Londinium

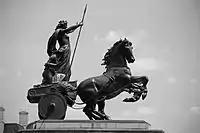
The rediscovery of Tacitus's works revived English interest in Boudica, particularly during the 19th century, when she was used as a symbol for Queen Victoria and the British Empire. ("Boadicea and Her Daughters" by Thomas Thornycroft, 1860s, cast by his son in 1902.)

In 60 or 61 AD, a little more than ten years after Londinium was founded, the king of the Iceni died. He had possibly been installed by the Romans after the Iceni's failed revolt against Publius Ostorius Scapula's disarmament of the allied tribes in 47 or may have assisted the Romans against his tribesmen during that revolt. His will had divided his wealth and lands between Rome and his two daughters, but Roman law forbade female inheritance and it had become common practice to treat allied kingdoms as life estates that were annexed upon the ruler's death, as had occurred in Bithynia and Galatia. Roman financiers including Seneca called in all the king's outstanding loans at once and the provincial procurator confiscated the property of both the king and his nobles. Tacitus records that when the king's wife Boudica objected, the Romans flogged her, raped her two daughters, and enslaved their nobles and kinsmen. Boudica then led a failed revolt against Roman rule.